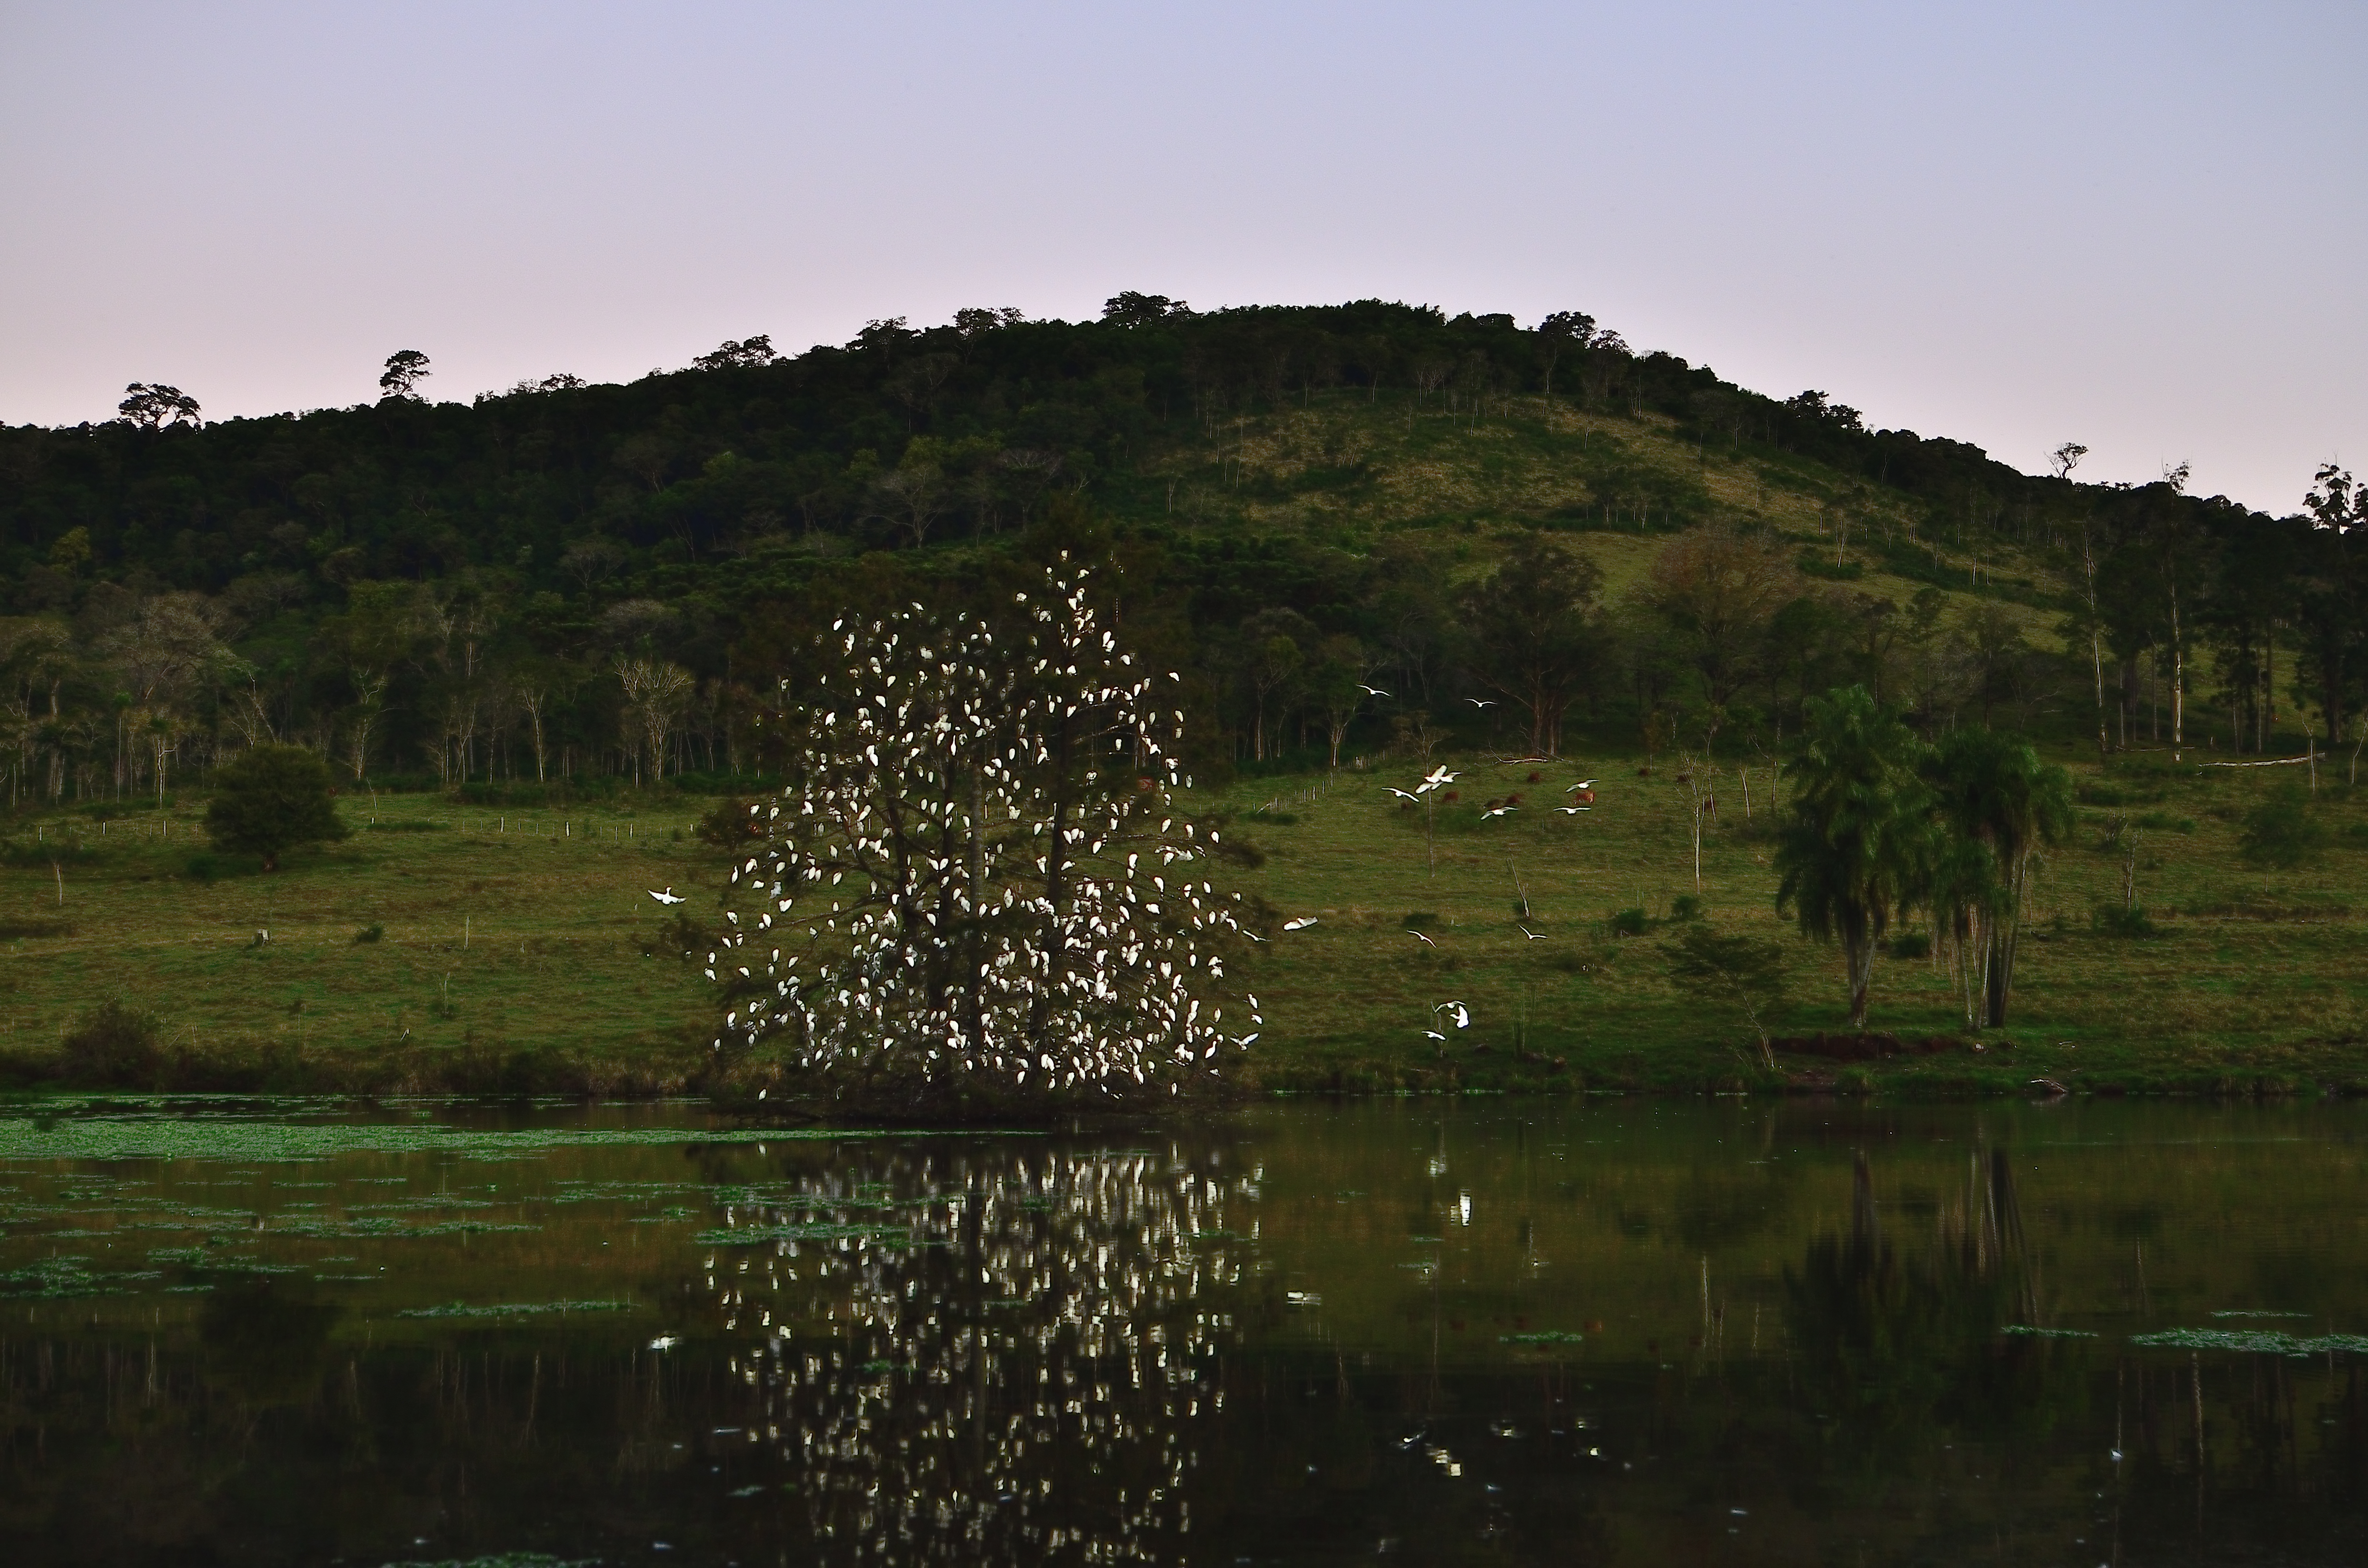
landscape, tree, nature, forest, wilderness, mountain, morning, hill, flower, lake, river, pond, reflection, wetland, pino, misiones, montecarlo, garza, lago, caraguatay, garzas, habitat, ecosystem, rural area, natural environment, geographical feature, atmospheric phenomenon, woody plant